Gabriel Báthory

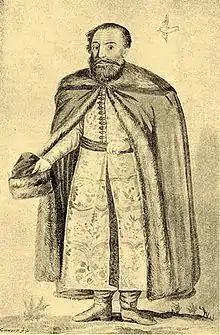
Michael Weiss, mayor of Brassó (now Brașov in Romania)

Bocskai died in Kassa on 29 December 1606. A mob accused Káthay of poisoning Bocskai, and lynched him on 12 January 1607. Gabriel had demanded the Principality of Transylvania in a 2 January 1607 letter to the grand vizier, Kuyucu Murad Pasha. Bocskai's deputy, the elderly Sigismund Rákóczi, continued to administer the principality with the consent of the Diet of Transylvania. Gabriel sent Bethlen to Székely captain János Petki to secure his support, but Bethlen was imprisoned at Rákóczi's order on 26 January. Rákóczi also dismissed Várad captain Dénes Bánffy, the fiancé of Gabriel's sister Anna.